Uppland Runic Inscription 1034

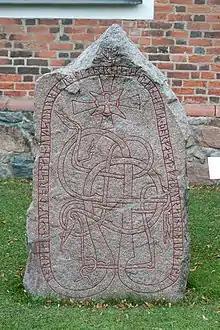
U 1034

Uppland Runic Inscription 1034 or U 1034 is the Rundata catalog number for a runic inscription on a runestone located at the Tensta Church, which is three kilometers northwest of Vattholma, Uppsala County, Sweden, and in the historic province of Uppland, that was carved in the late 11th or early 12th century. While the tradition of carving inscriptions into boulders began in the 4th century and lasted into the 12th century, most runestones date from the late Viking Age.